List of characters in the Breaking Bad franchise

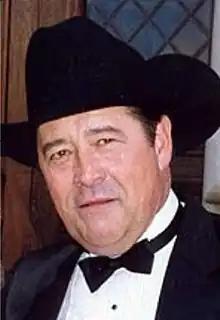
Barry Corbin

Donald Margolis (played by John de Lancie) is Jane's father. He owns the building his daughter managed for him. He sent Jane to rehab once before and goes with her to recovery meetings. Donald becomes furious when he discovers that his daughter is back on heroin, suspecting Jesse is at fault (in fact, it is the other way around; she initiated Jesse to heroin, although they are both enabling each other). He nearly calls the police but relents when Jane promises to go back into rehab. Depressed, he goes to a bar and strikes up a conversation with a stranger about the heartache of raising children—that stranger turns out to be Walter White, who has recently been blackmailed by Donald's daughter Jane, although he does not realize the coincidence at the moment. Donald's words inspire Walter to help Jesse get clean from heroin. Walt returns to Jesse's apartment and witnesses Jane choking to death on her vomit while intoxicated on heroin. Heartbroken, Donald is present when the paramedics remove Jane's body and hardly reacts to Jesse's presence. A month later, he returns to work as an air traffic controller while still distraught and causes a mid-air collision of two airplanes just above Albuquerque. The collision kills 167 people—which explains the recurring images in the Season 2 flash-forwards of a burned pink teddy bear floating in Walter's pool. Shortly after the incident, Walter hears via his in-car radio that Margolis is rushed to the hospital after a self-inflicted gunshot wound; however, Walt turns the radio off before Margolis's fate is revealed. Later on, in the episode "Fly", Walter recalls that unlikely sequence of events, telling Jesse about the encounter at the bar (he only realized that this man was Jane's father after he saw him on the news following the disaster), and wonders about the possible meaning of the coincidence.